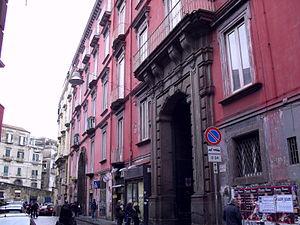
Le Palazzo Latilla est un édifice monumental de Naples, situé dans le quartier Avvocata.